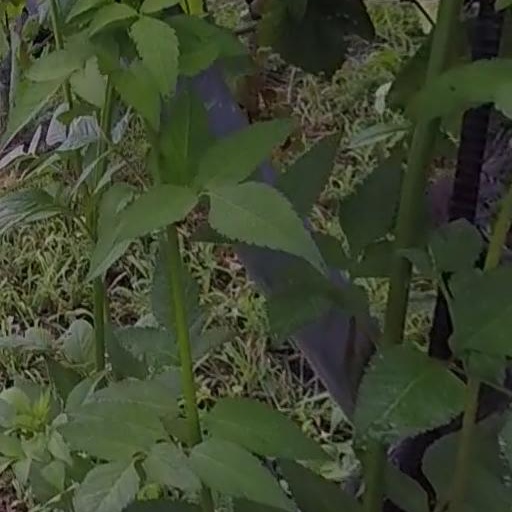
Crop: grape